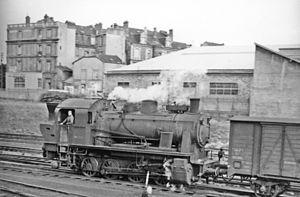
Il s'agit des locomotives acquises par les anciennes compagnies et réformées avant la création de la SNCF le 1ᵉʳ janvier 1938.
Les 040 TX sont des locomotives à vapeur de la classe des eight wheel d'origine allemande construites en France. Elles sont dotées de quatre essieux moteurs couplés.